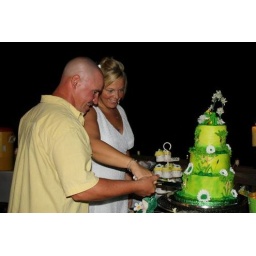
They were both so cute as they smashed cake in each others face.